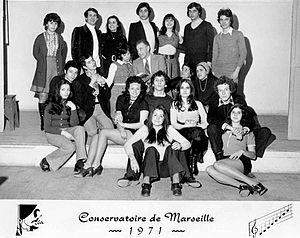
Photographie de groupe du Conservatoire d'Art Dramatique de Marseille de 1971 faisant apparaître Monsieur Claude Lehmann, professeur d'art dramatique (personnage en veston cravate, milieu). Autorisation du Copyright par Monsieur Philip Bride Directeur du Conservatoire National à Rayonnement Régional de Marseille le 20.07.2015.
Claude Lehmann, né le 9 janvier 1908 à Paris et mort le 20 septembre 1977 d'un cancer généralisé à Marseille, est un acteur français.